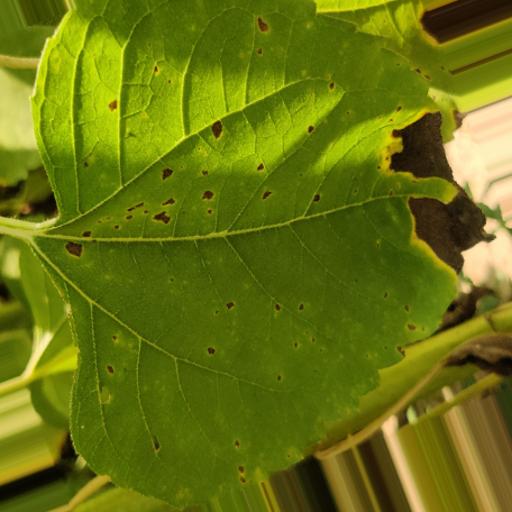
Label: Leaf_scars